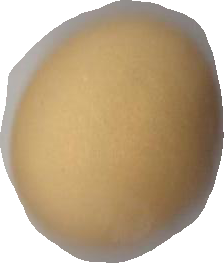
Variety: Grobogan